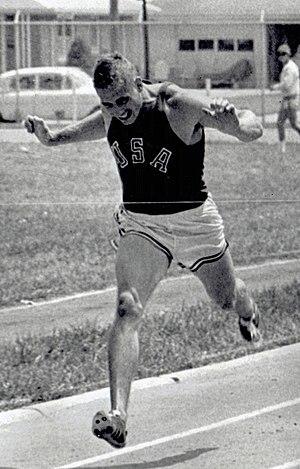
Russell « Russ » Arden Hodge est un athlète américain, spécialiste du décathlon.